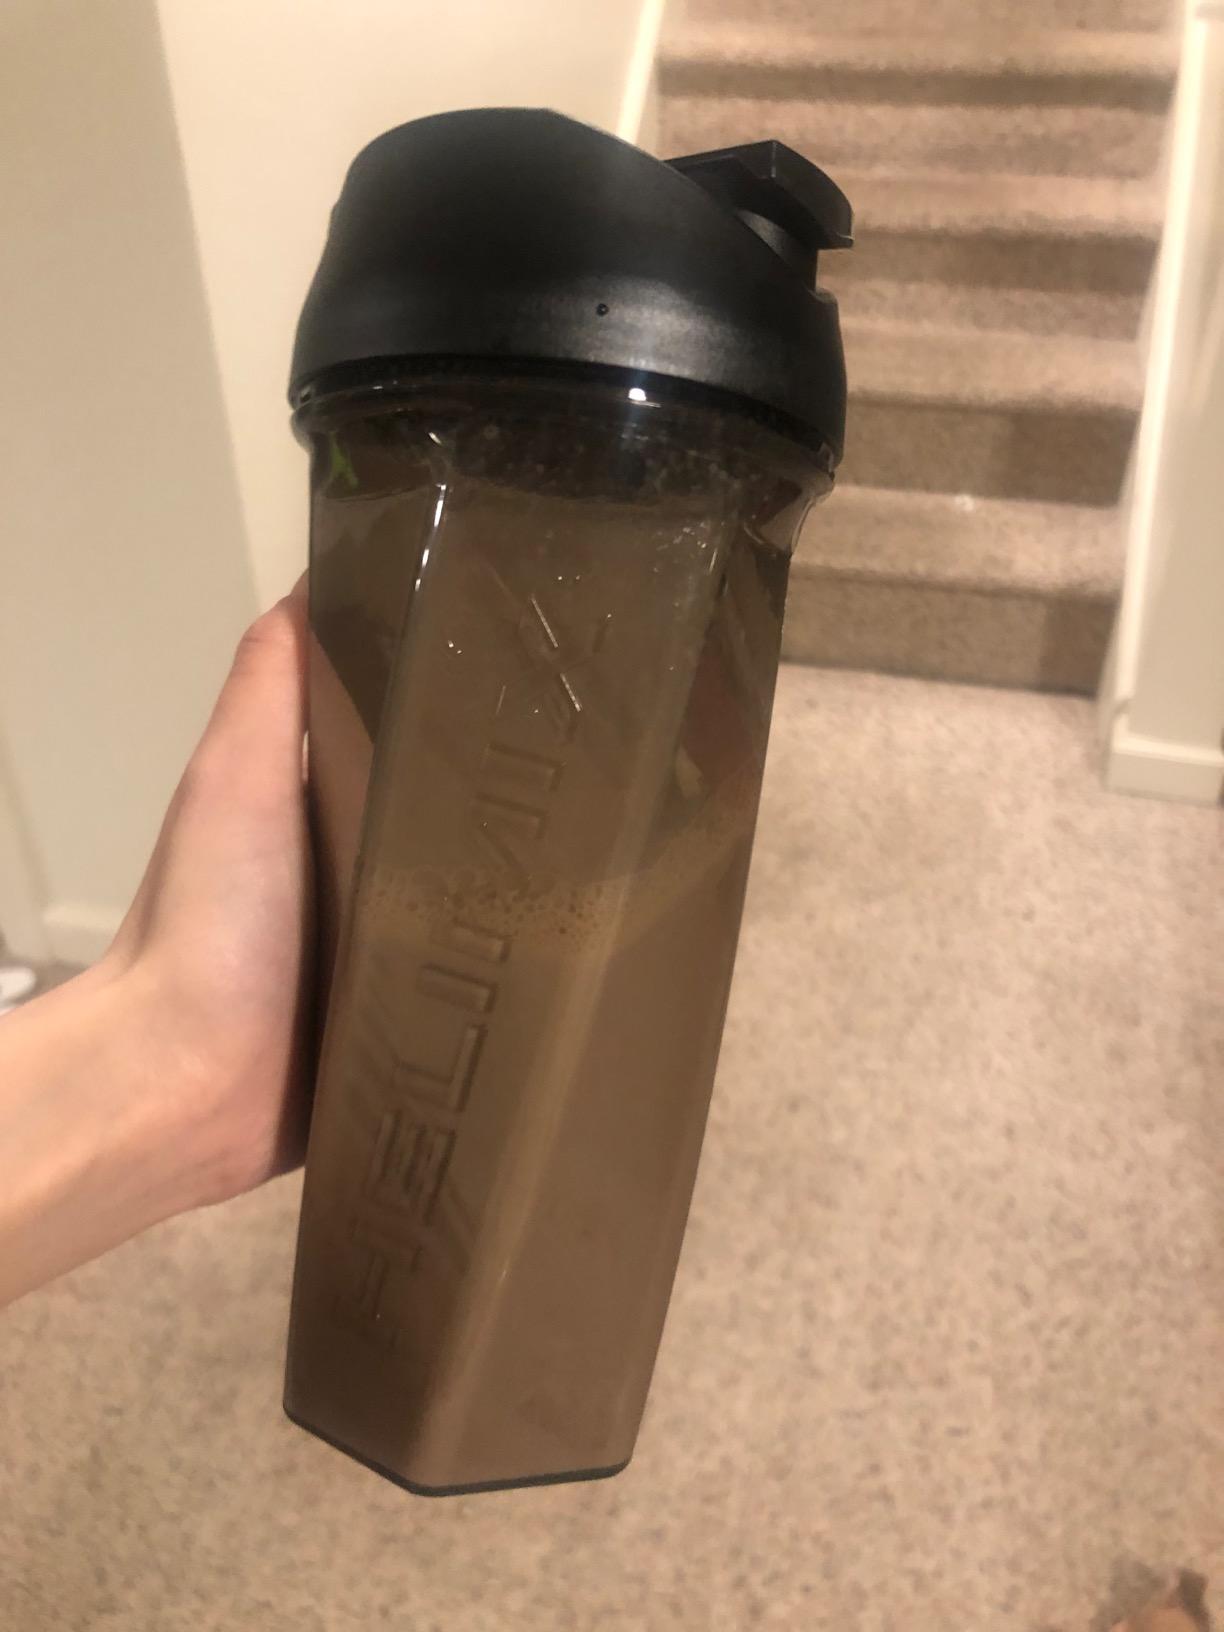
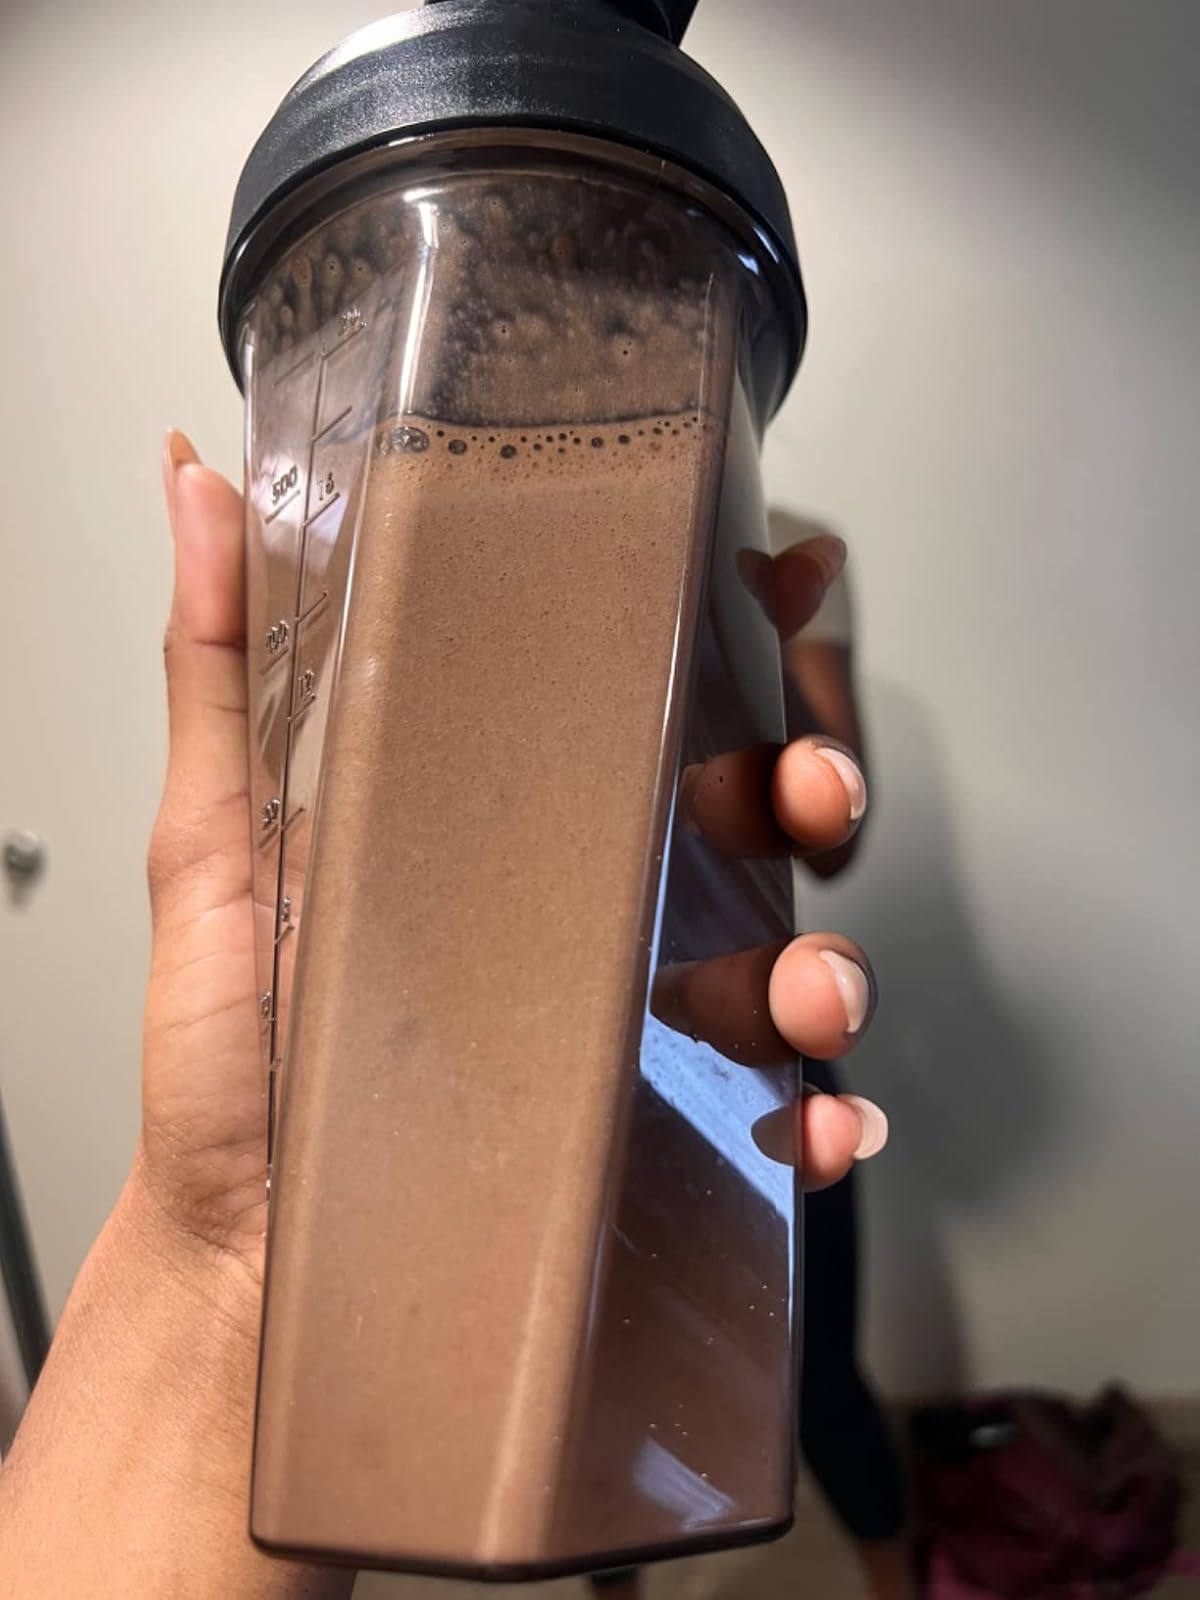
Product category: items_blender
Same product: yes